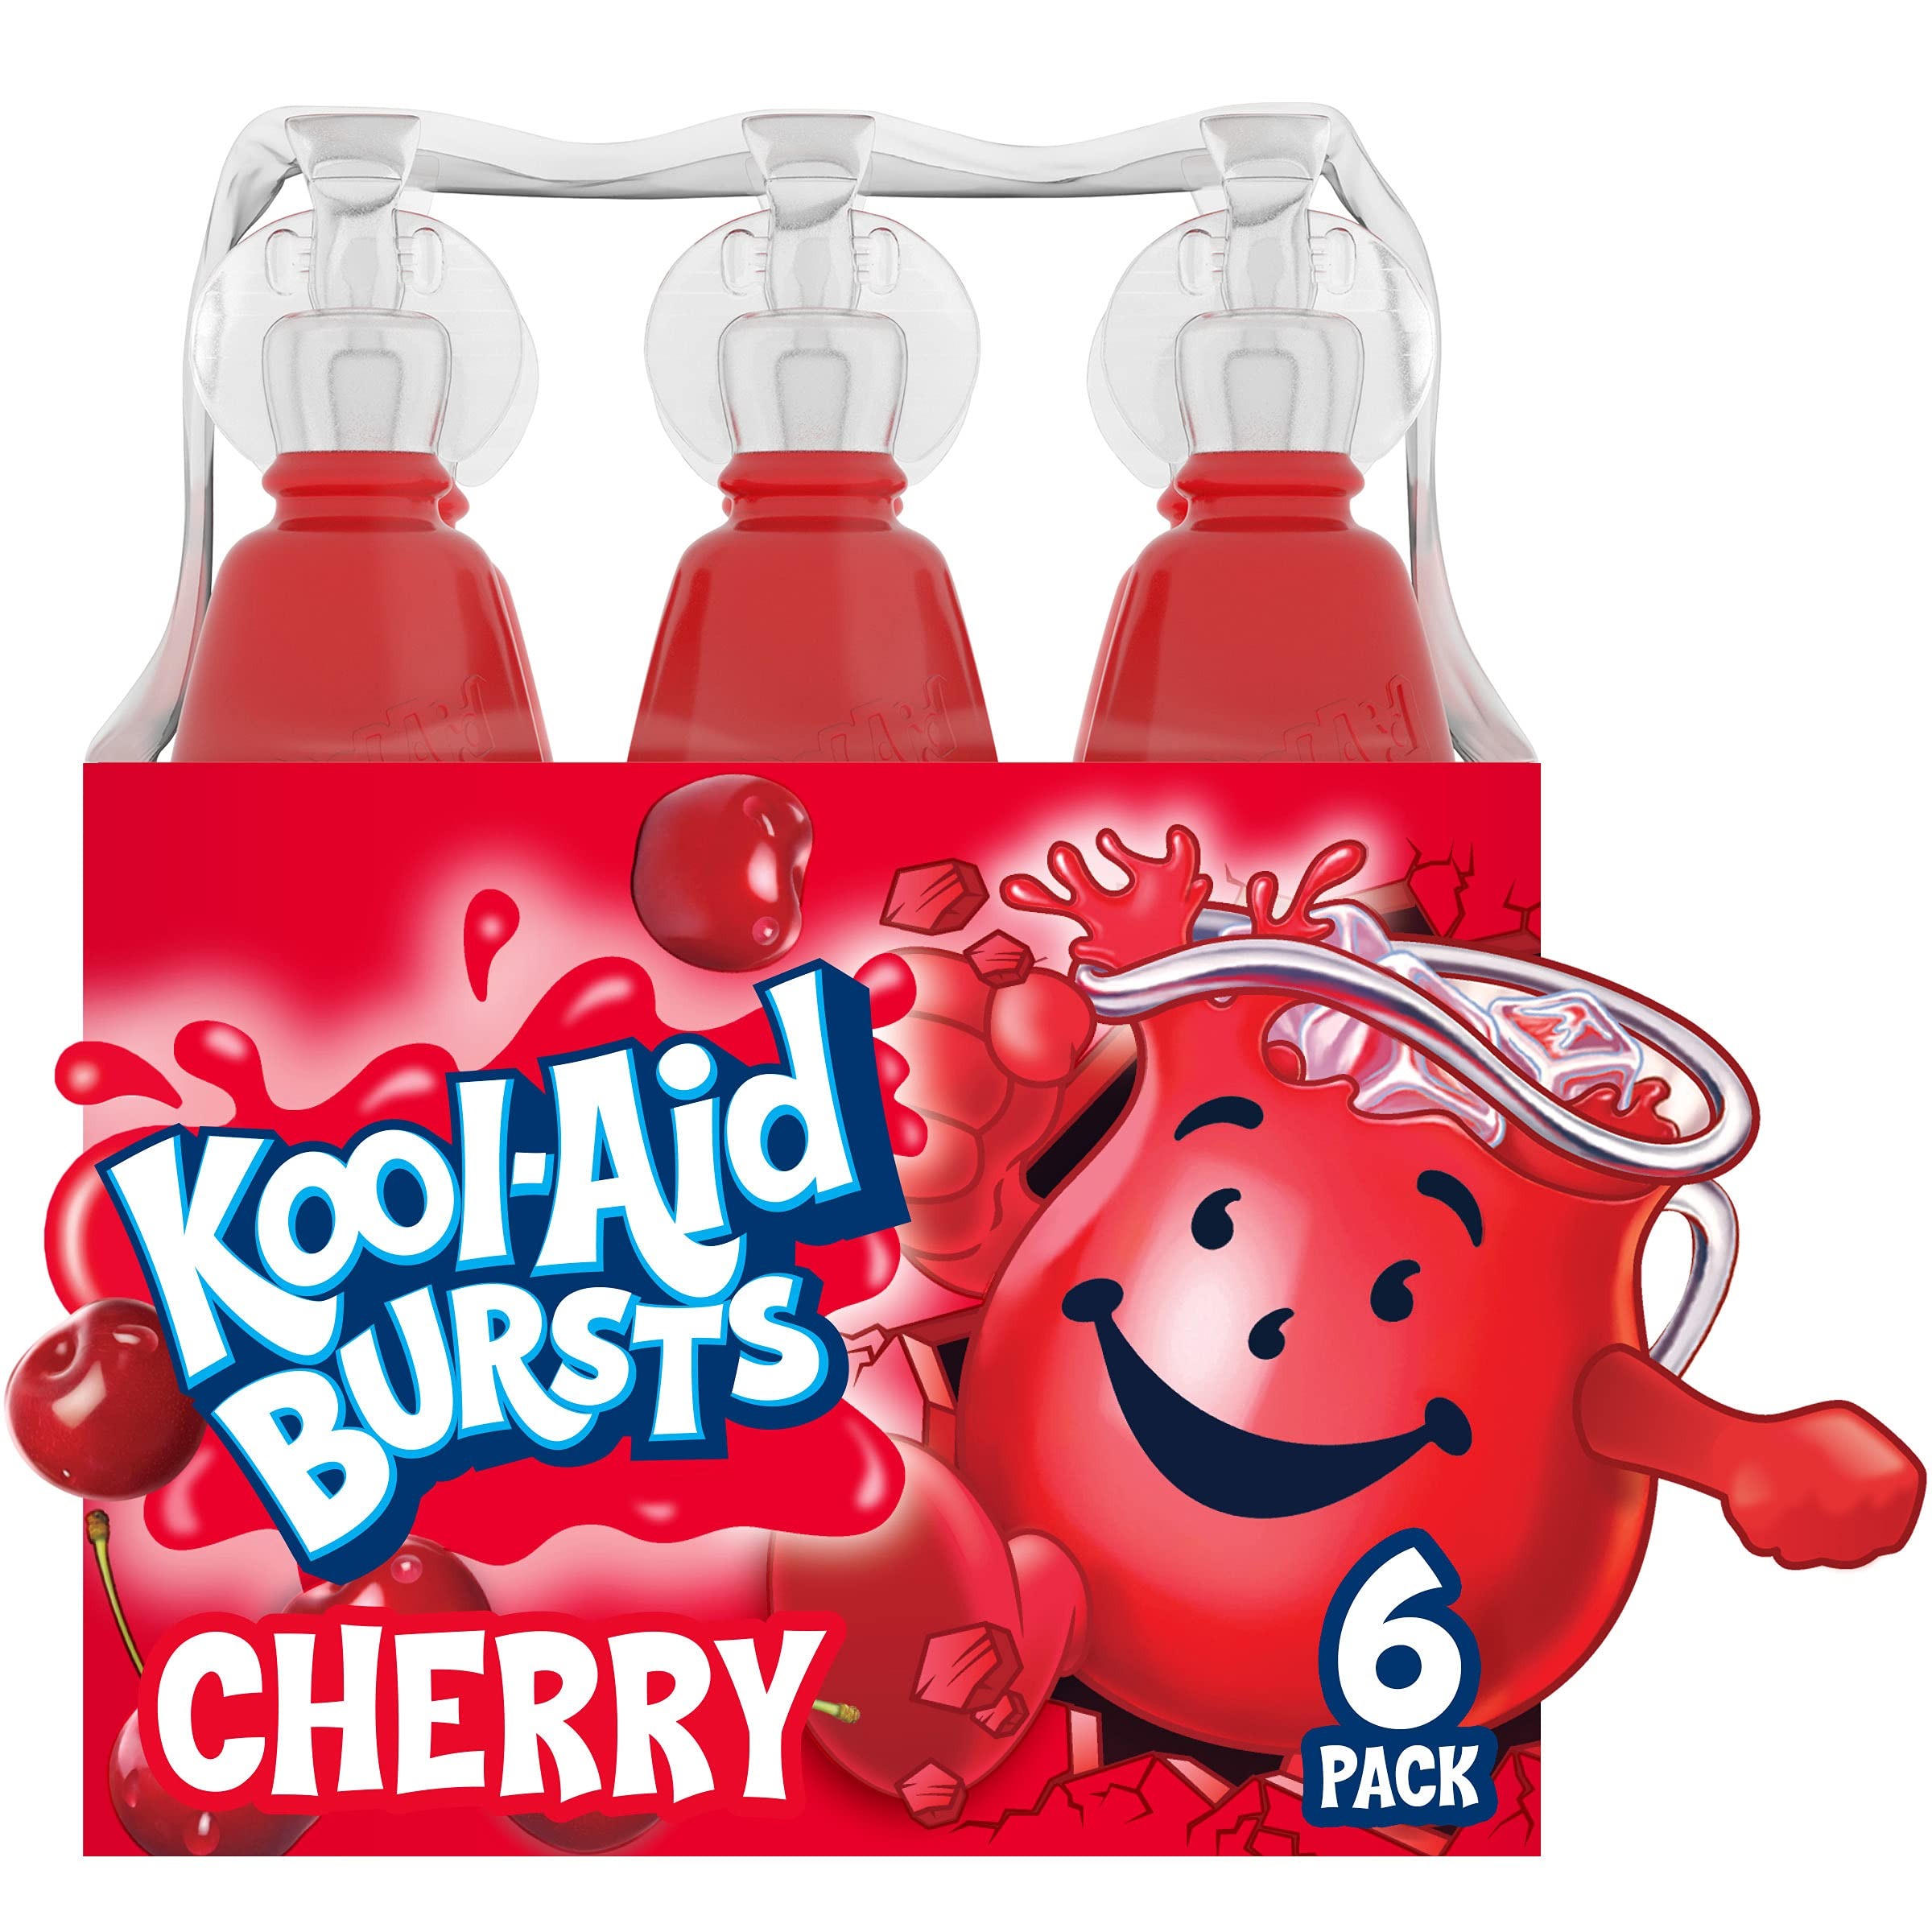
Item Name: Kool-Aid Bursts Cherry Flavored Juice Drink (6 Bottles)
Bullet Point 1: Artificial flavor.
Bullet Point 2: 75% Less Sugar than Leading Regular Sodas
Bullet Point 3: 20 Calories per Bottle
Bullet Point 4: Where There's Kool-Aid, There's Fun
Bullet Point 5: Kosher
Value: 40.5
Unit: Ounce

Price: 4.995